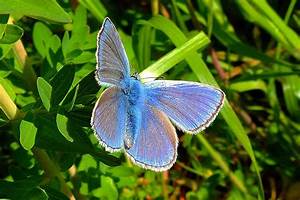
Label: butterfly